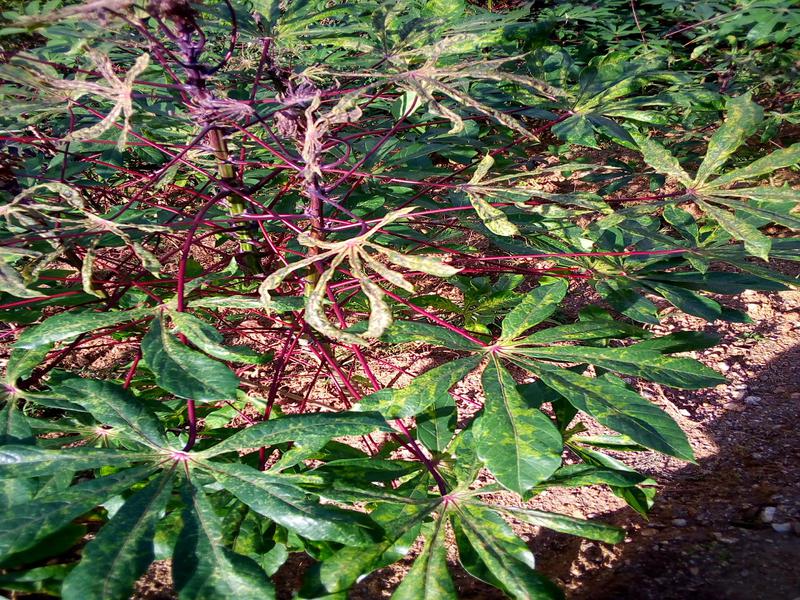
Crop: cassava
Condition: green_mottle